Margaret Irving

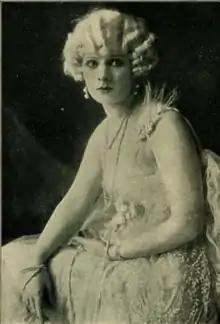
Margaret Irving in 1923

Born in Pittsburgh, Pennsylvania in 1898, Irving is best remembered today for her roles as Aunt Gus in the 1950s sitcom "The People's Choice" and as Mrs. Whitehead in "Animal Crackers" (1930) starring the Marx Brothers, a role she originated on the Broadway stage. Her other films included "San Francisco" (1936), "Captain Calamity" (1936), "Follow Your Heart" (1936), "Charlie Chan at the Opera" (1936), "Mr. Moto's Last Warning" (1939), and "In Society" (1944).